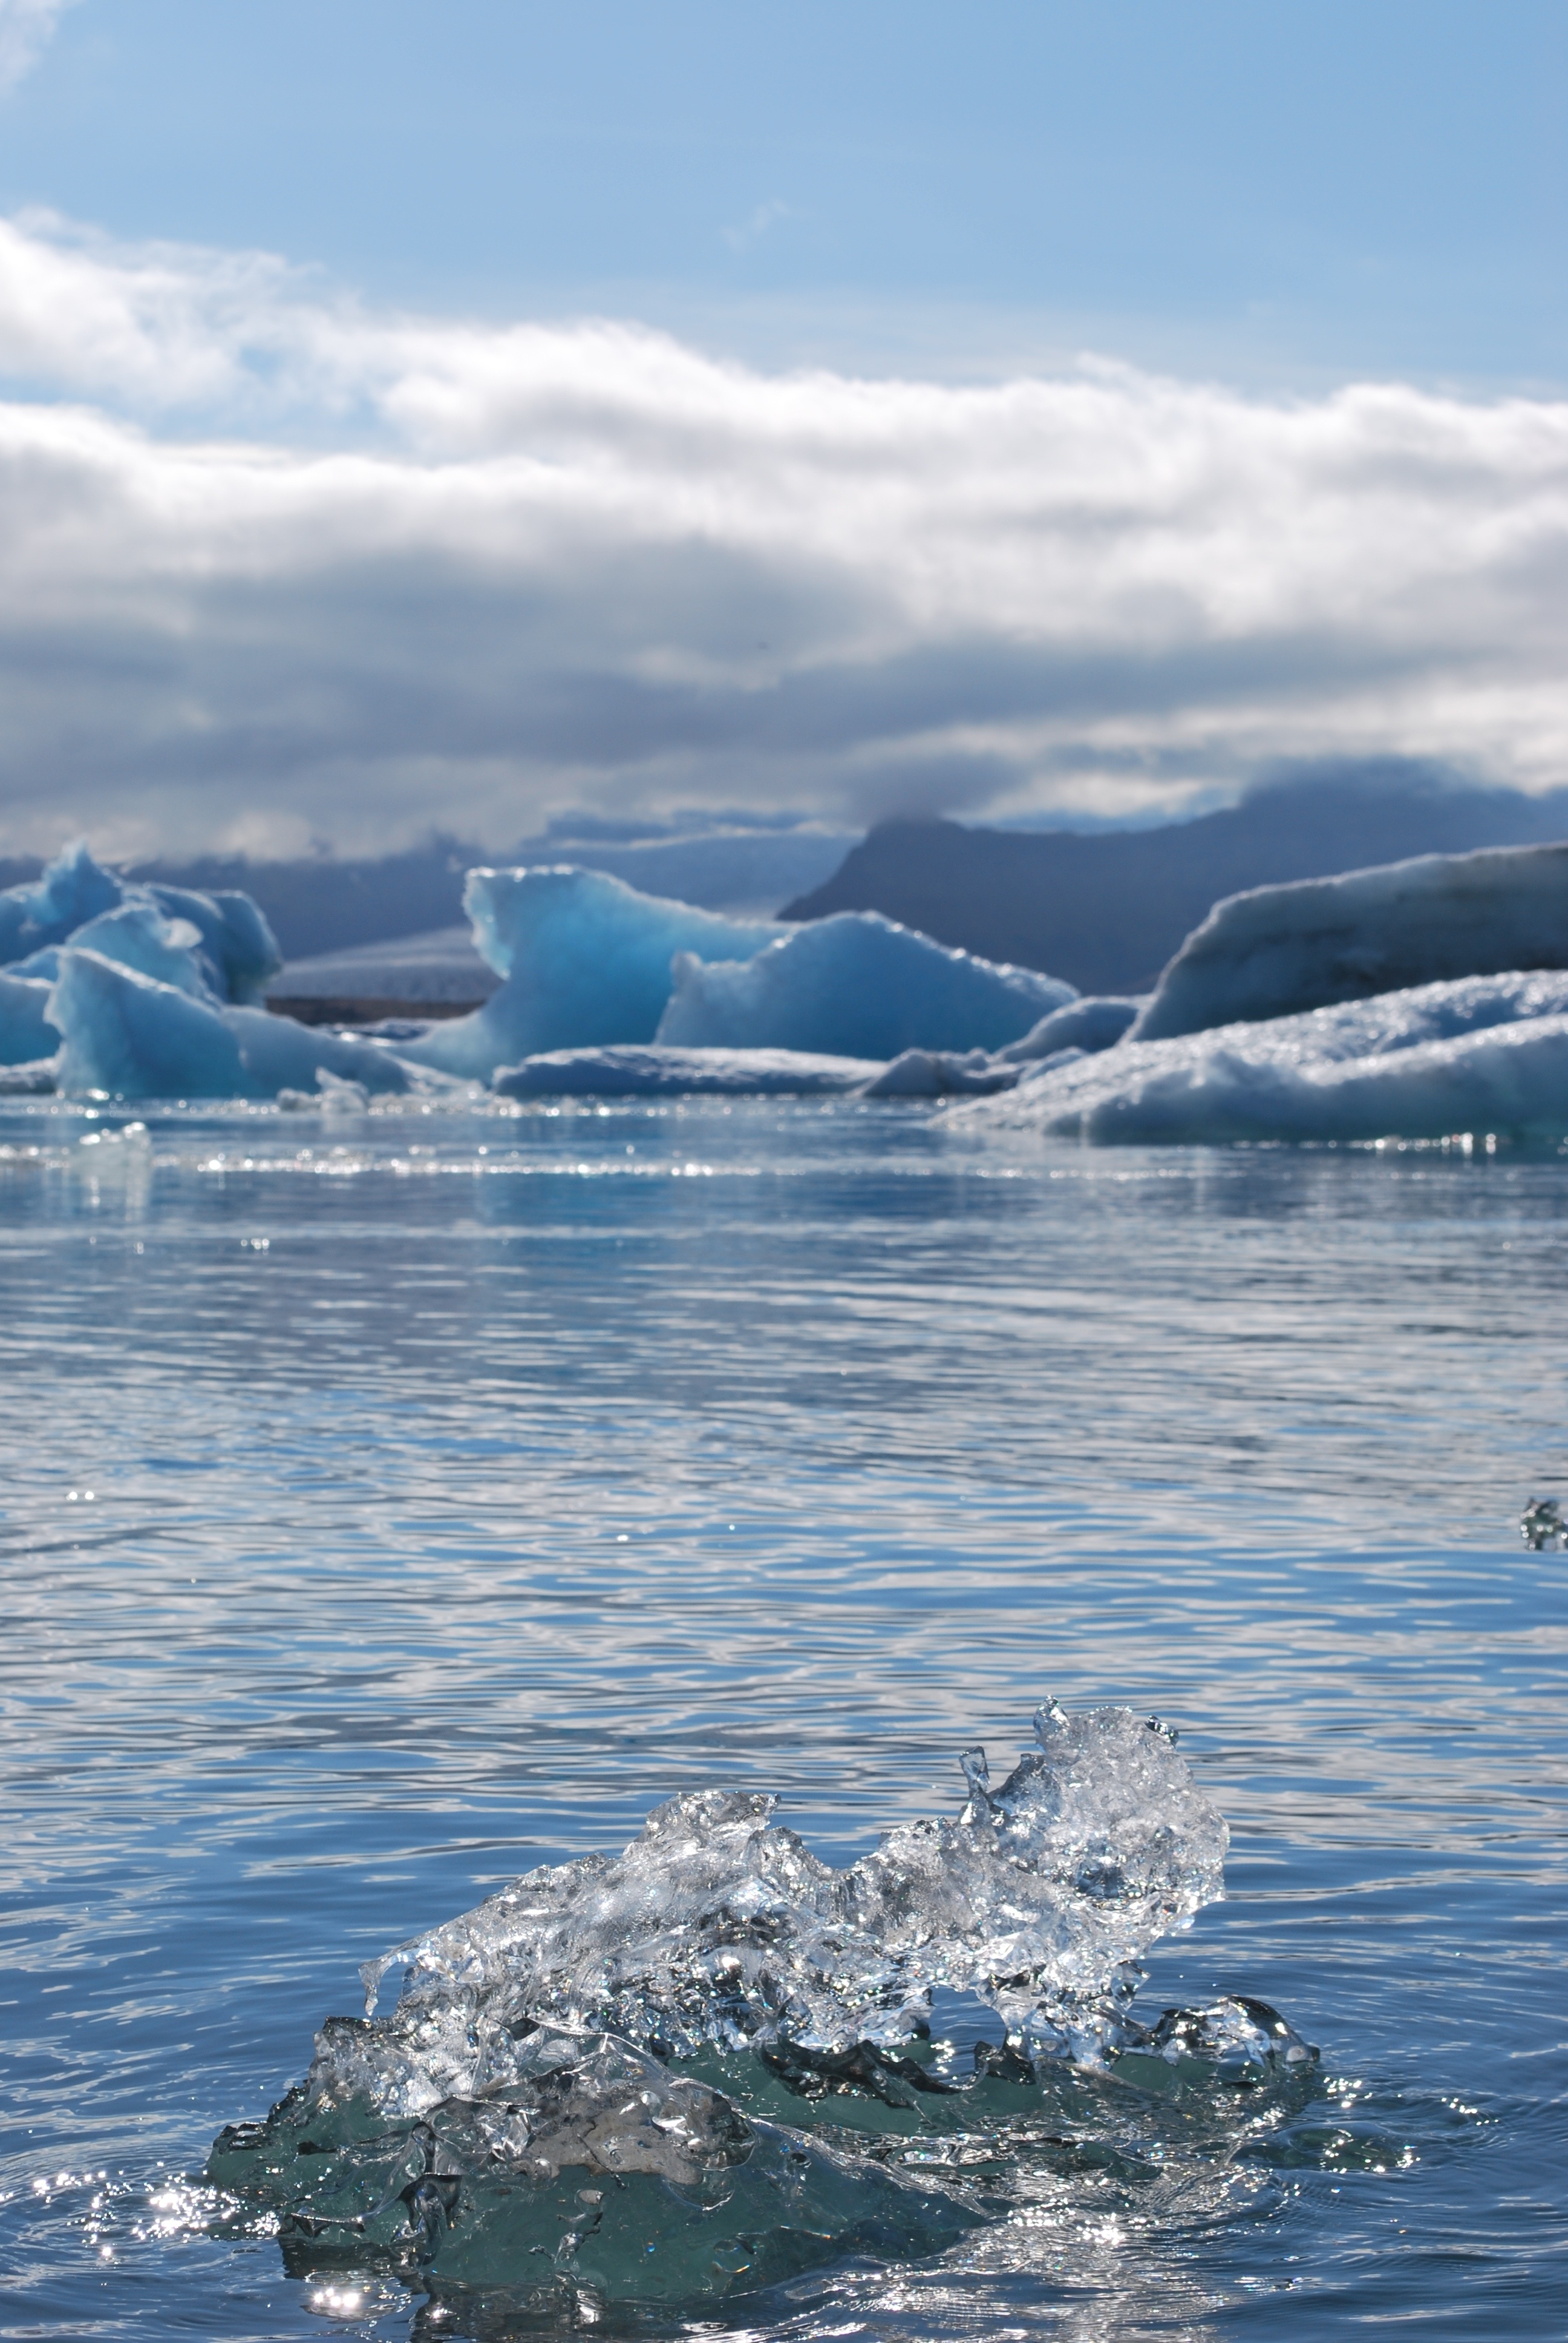
sea, water, ocean, wave, ice, glacier, iceland, arctic, iceberg, freezing, more, arctic ocean, glacial landform, wind wave, ice cap, sea ice